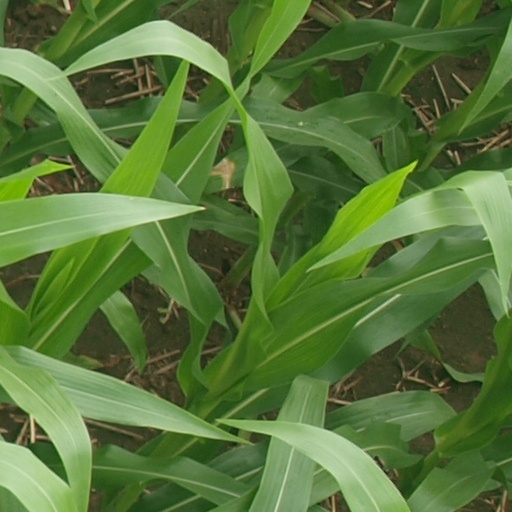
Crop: maize; corn